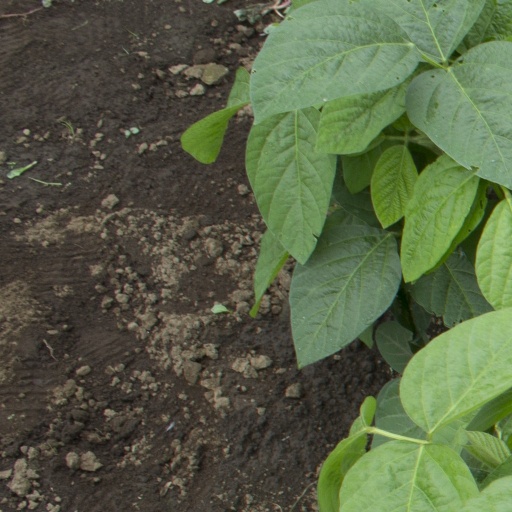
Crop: soybean